Tianjin North railway station

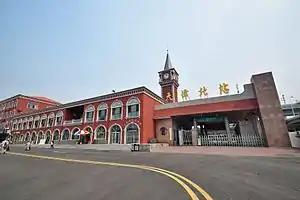

Tianjin North railway station is a station in Hebei District, Tianjin on the Tianjin–Shanhaiguan Railway. The station opened in 1903 and was closed for renovation between April 1, 2014 to April 30, 2015 and reopened accepting regional rail services to Jizhou. The Beijing–Tianjin intercity railway passes beside the station but does not stop in it. Connections are available to Tianjin Metro Line 3 and Line 6 via Beizhan Station.